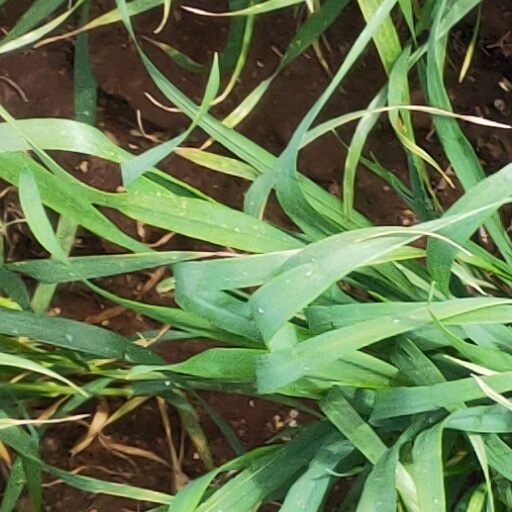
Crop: wheat